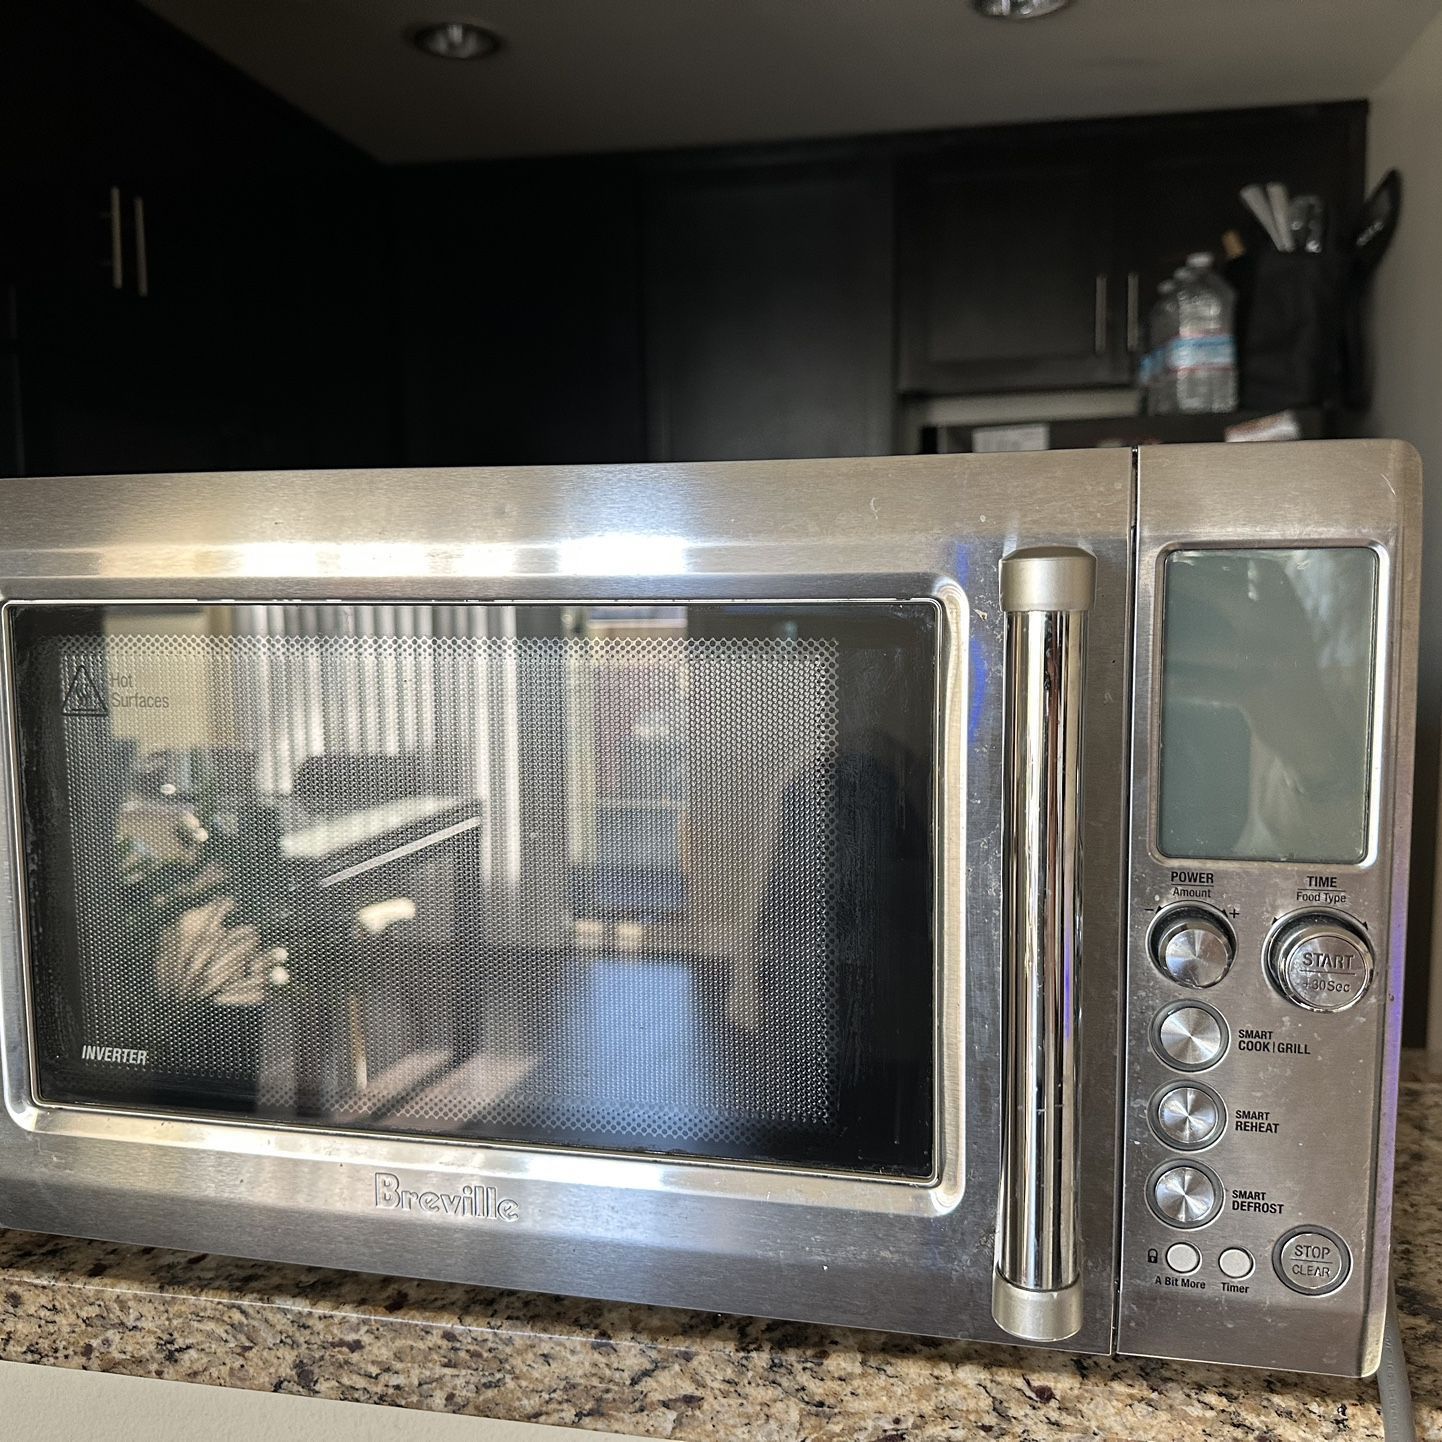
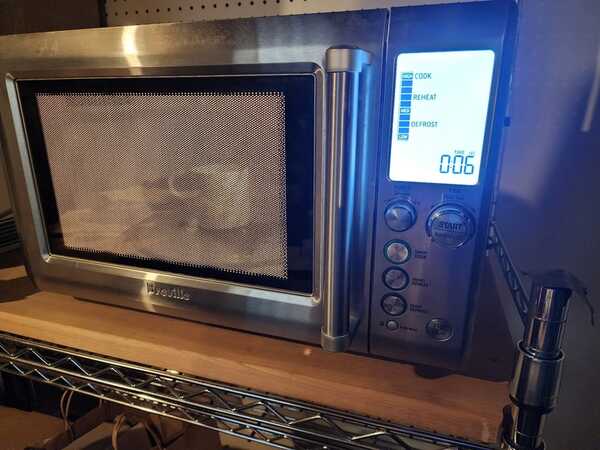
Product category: misc
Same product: yes